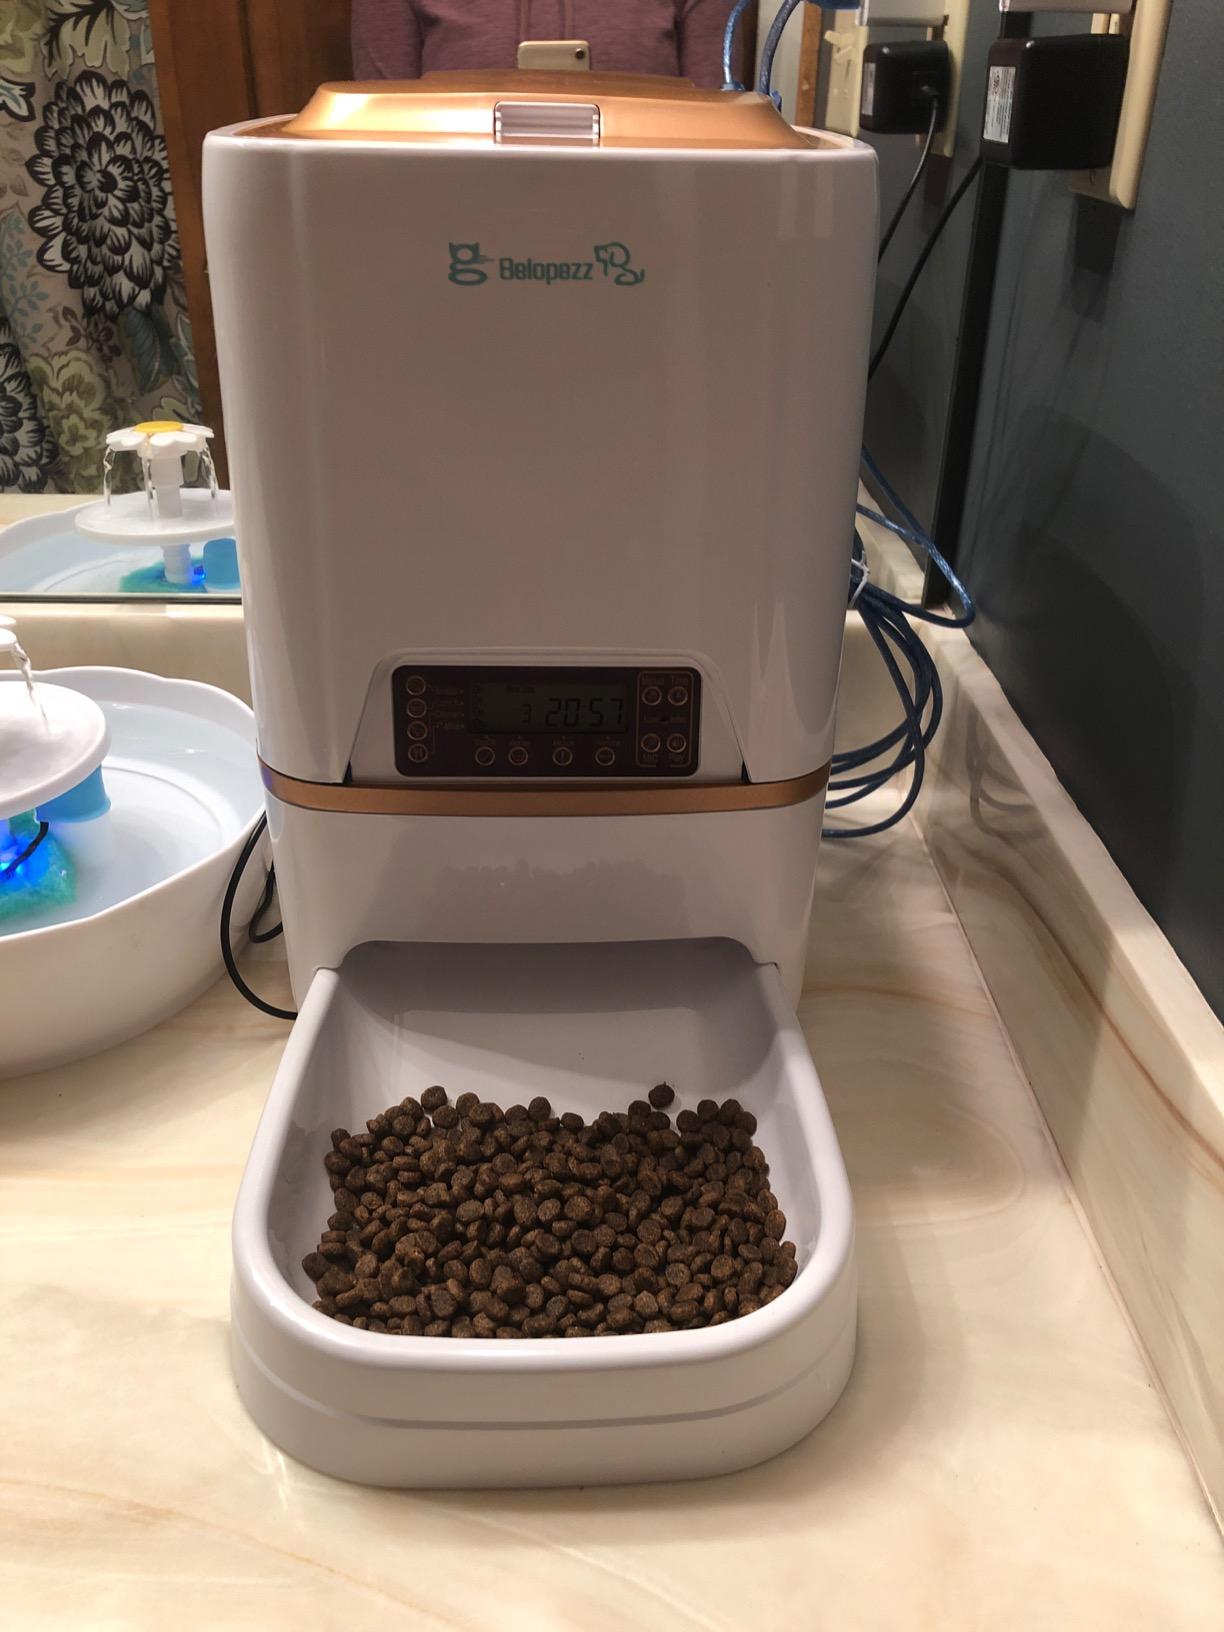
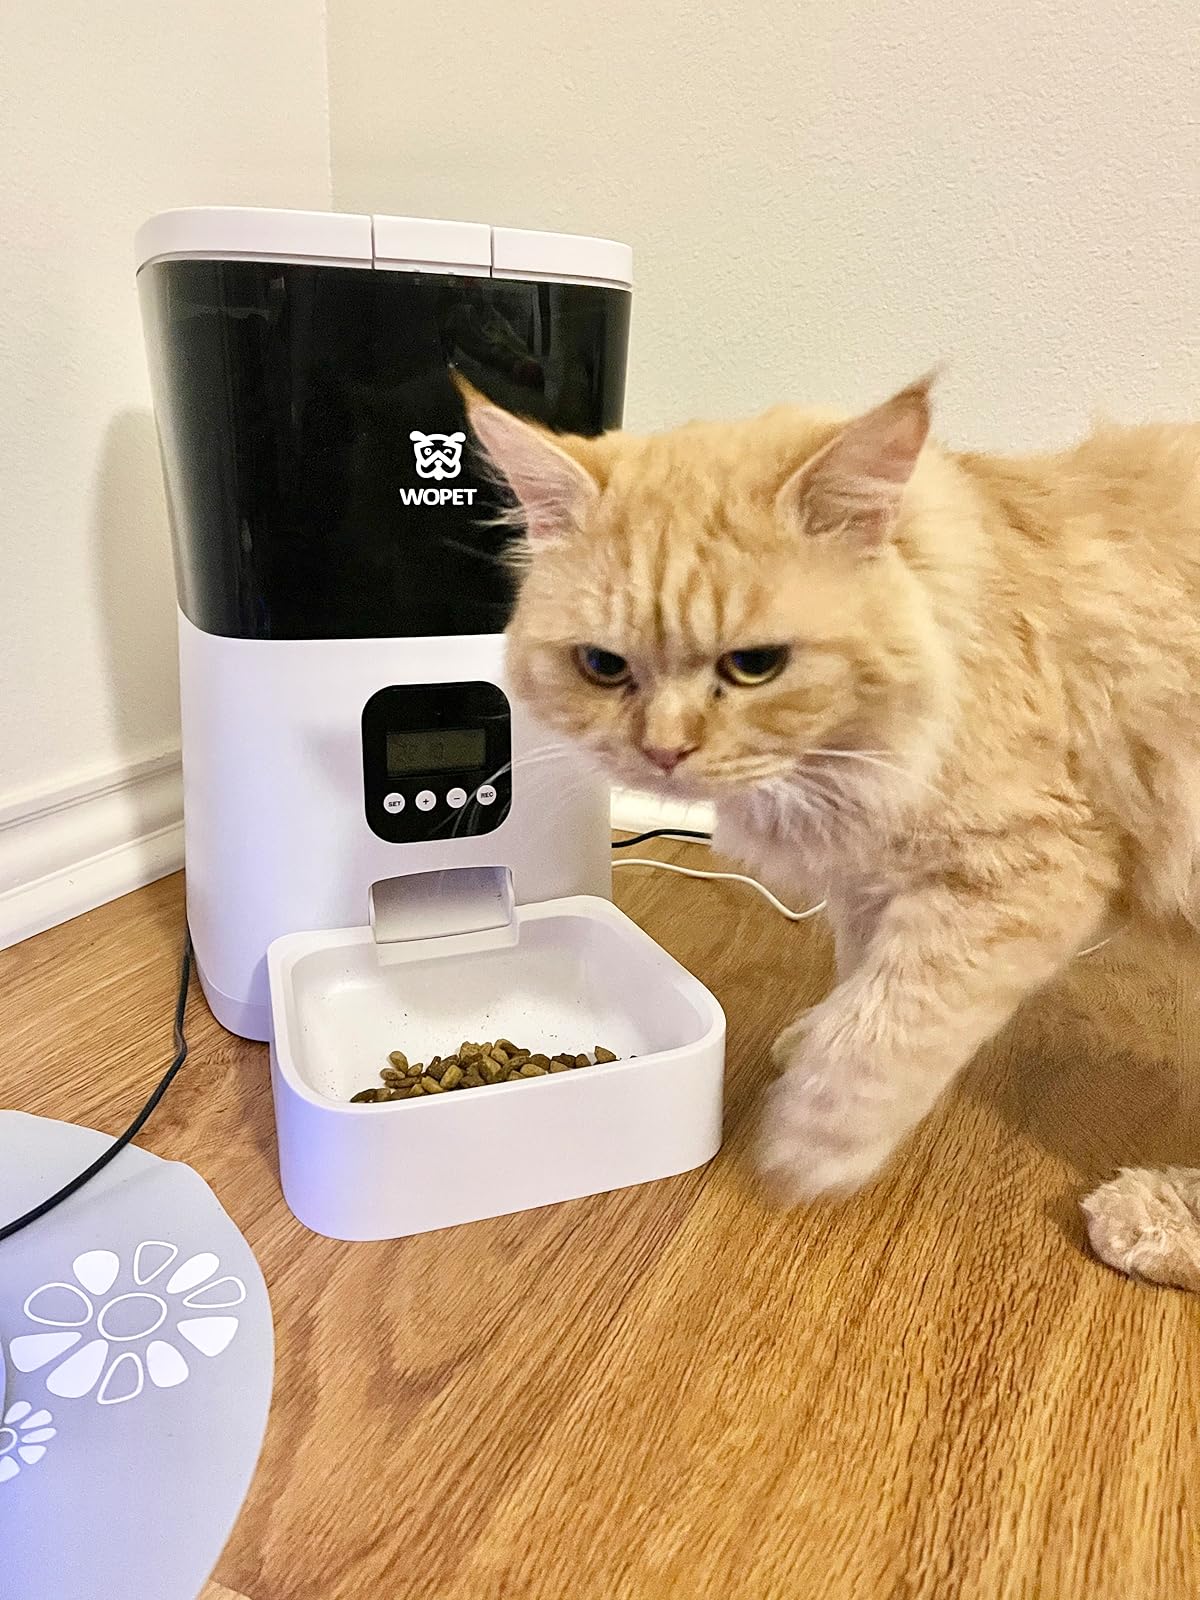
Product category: items_feeder
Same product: no